Covered Wagon Raid

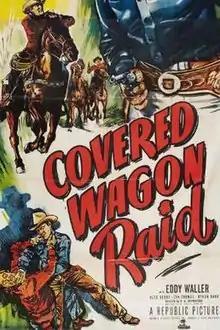
Theatrical release poster

Covered Wagon Raid is a 1950 American Western film directed by R. G. Springsteen and written by M. Coates Webster. The film stars Allan Lane, Eddy Waller, Alex Gerry, Lyn Thomas, Byron Barr and Dick Curtis. The film was released on June 30, 1950, by Republic Pictures.